Herem (war or property)

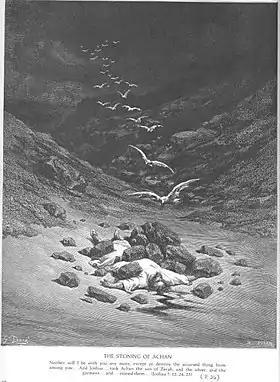
"The Stoning of Achan" by Gustav Doré. Achan pillaged gold, silver, and a costly garment from Jericho, and was punished by stoning.

Herem or cherem (Hebrew: חֵרֶם, "ḥērem"), as used in the Tanakh, means something given over to the Lord, or under a ban, and sometimes refers to things or persons to be utterly destroyed. The term has been explained in different and sometimes conflicting ways by different scholars. It has been defined as "a mode of secluding, and rendering harmless, anything imperilling the religious life of the nation", or "the total destruction of the enemy and his goods at the conclusion of a campaign", or "uncompromising consecration of property and dedication of the property to God without possibility of recall or redemption". It is translated into Latin as "devotio", a word used for human sacrifice, and into Greek as "anathema", which was a sacrifice to the gods (and later to God).